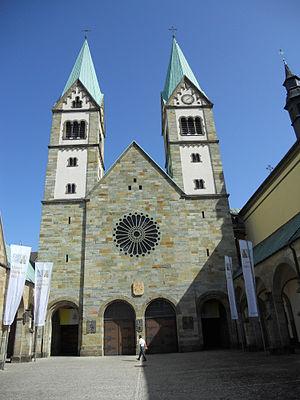
La basilique de la Visitation est une église catholique située à Werl en Allemagne qui a été érigée en basilique mineure en 1953. Elle est dédiée à la Visitation de la Vierge Marie.